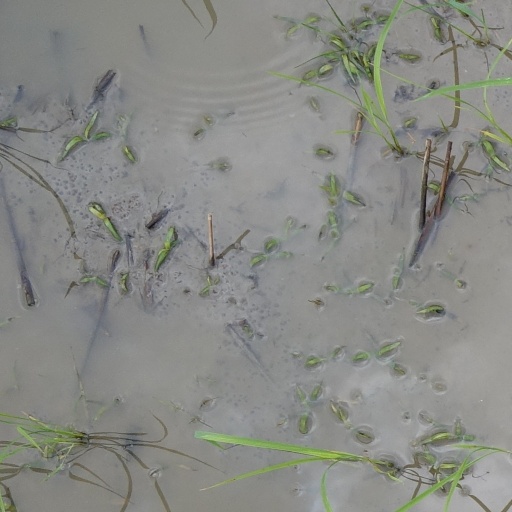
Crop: rice